Richmond Locomotive and Machine Works

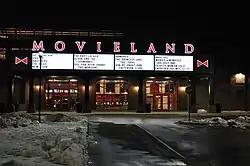
former Richmond Locomotive and Machine Works, July 2004

Richmond Locomotive and Machine Works, also known as the American Locomotive Company, Richmond Works, consists of two historic buildings located in Richmond, Virginia. They are an Iron Foundry, in use by 1887 and expanded in 1917, and a Brass Foundry, constructed in 1922. Both structures are steel framed, and clad in brick. The Iron Foundry building is approximately 100 feet wide by 480 feet long. The Brass Foundry building measures approximately 160 feet by 50 feet. The Richmond Locomotive & Machine Works grew out of Tredegar Iron Works to become a nationally known manufacturer of steam locomotive engines and an integral part of the industrial landscape of the Three Corners District in Richmond.